Poland in the Eurovision Song Contest 2015

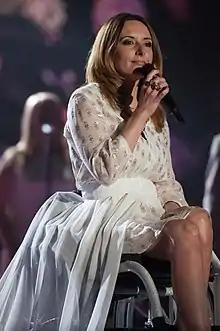
Monika Kuszyńska during a rehearsal before the second semi-final

Monika Kuszyńska took part in technical rehearsals on 14 and 16 May, followed by dress rehearsals on 20 and 21 May. This included the jury show on 20 May where the professional juries of each country watched and voted on the competing entries